Southern man

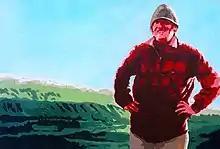
"Southern Man" (2002) painting by James Dignan

In New Zealand, the southern man is a stereotypical man from the more rural South Island, well used to the solitude and conditions of open mountain or hill country, and completely out of his depth in the city. He is usually depicted as wearing an oilskin duster, Swanndri, and slouch hat, an image closely related to Kiwi stockmen. This stereotype is closely connected with a common trope in New Zealand fiction, the man alone.